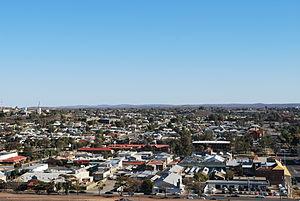
The Amazing Race 18 est la dix-huitième saison de la téléréalité The Amazing Race. The Amazing Race 18 met en vedette 11 équipes de deux, toutes revenant d'une des éditions précédentes dans une course autour du monde pour 1 million de dollars US.